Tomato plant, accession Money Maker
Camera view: tilt-top (135 deg); turntable rotation: 30 degrees
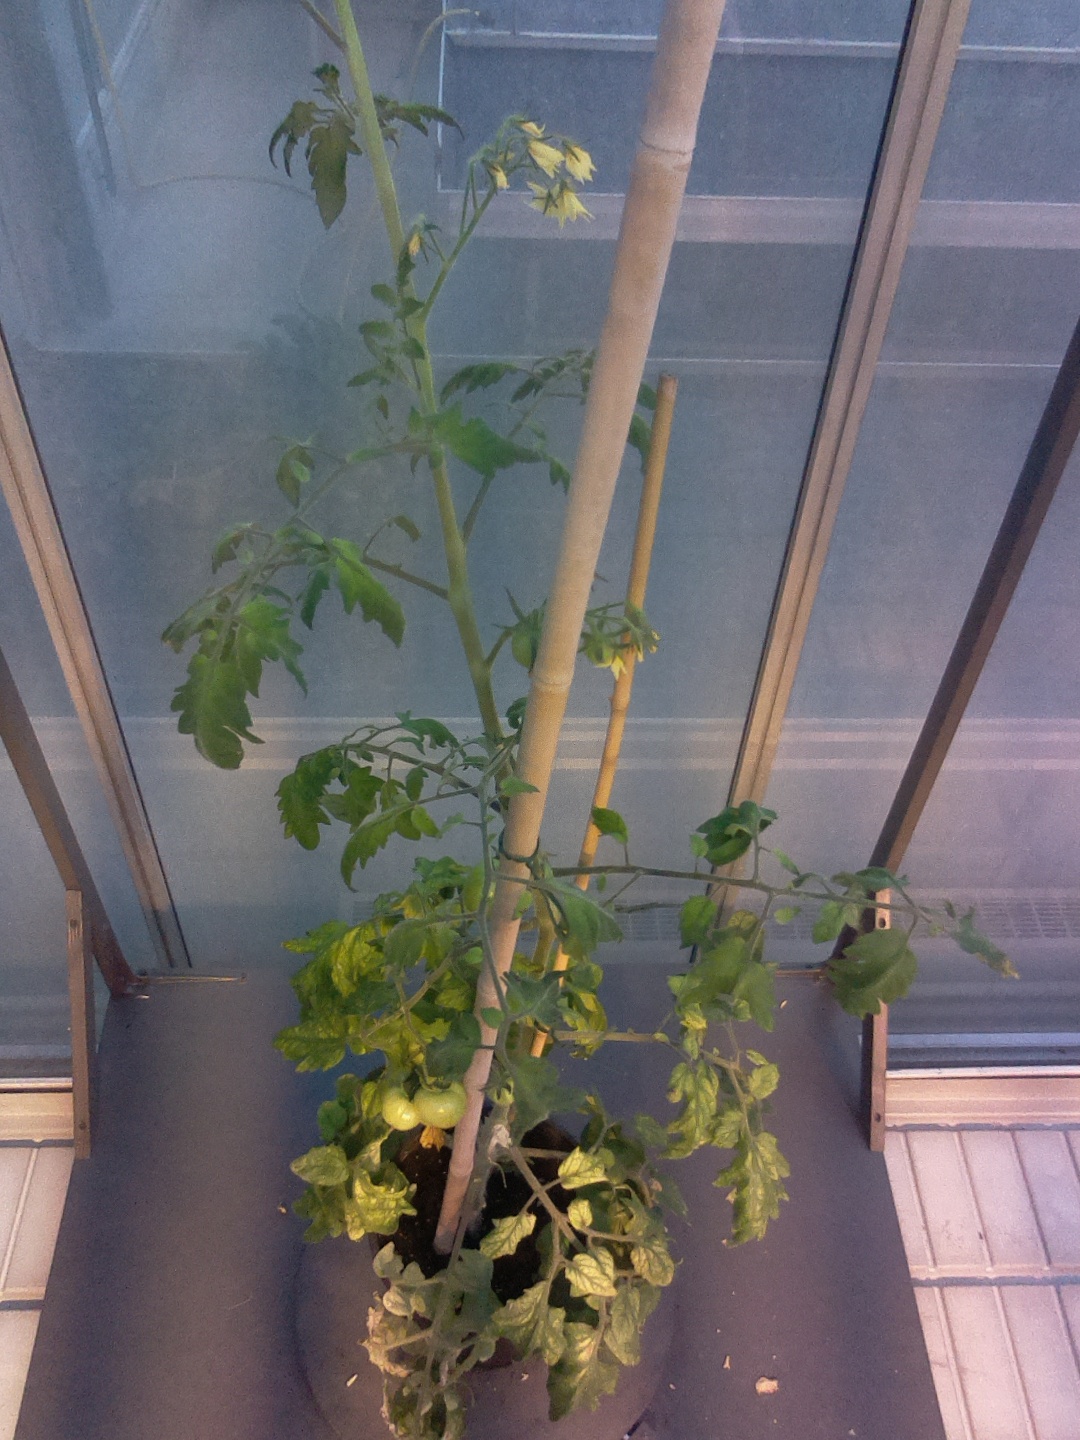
BBCH growth stage 73: 30%-40% of final fruit size